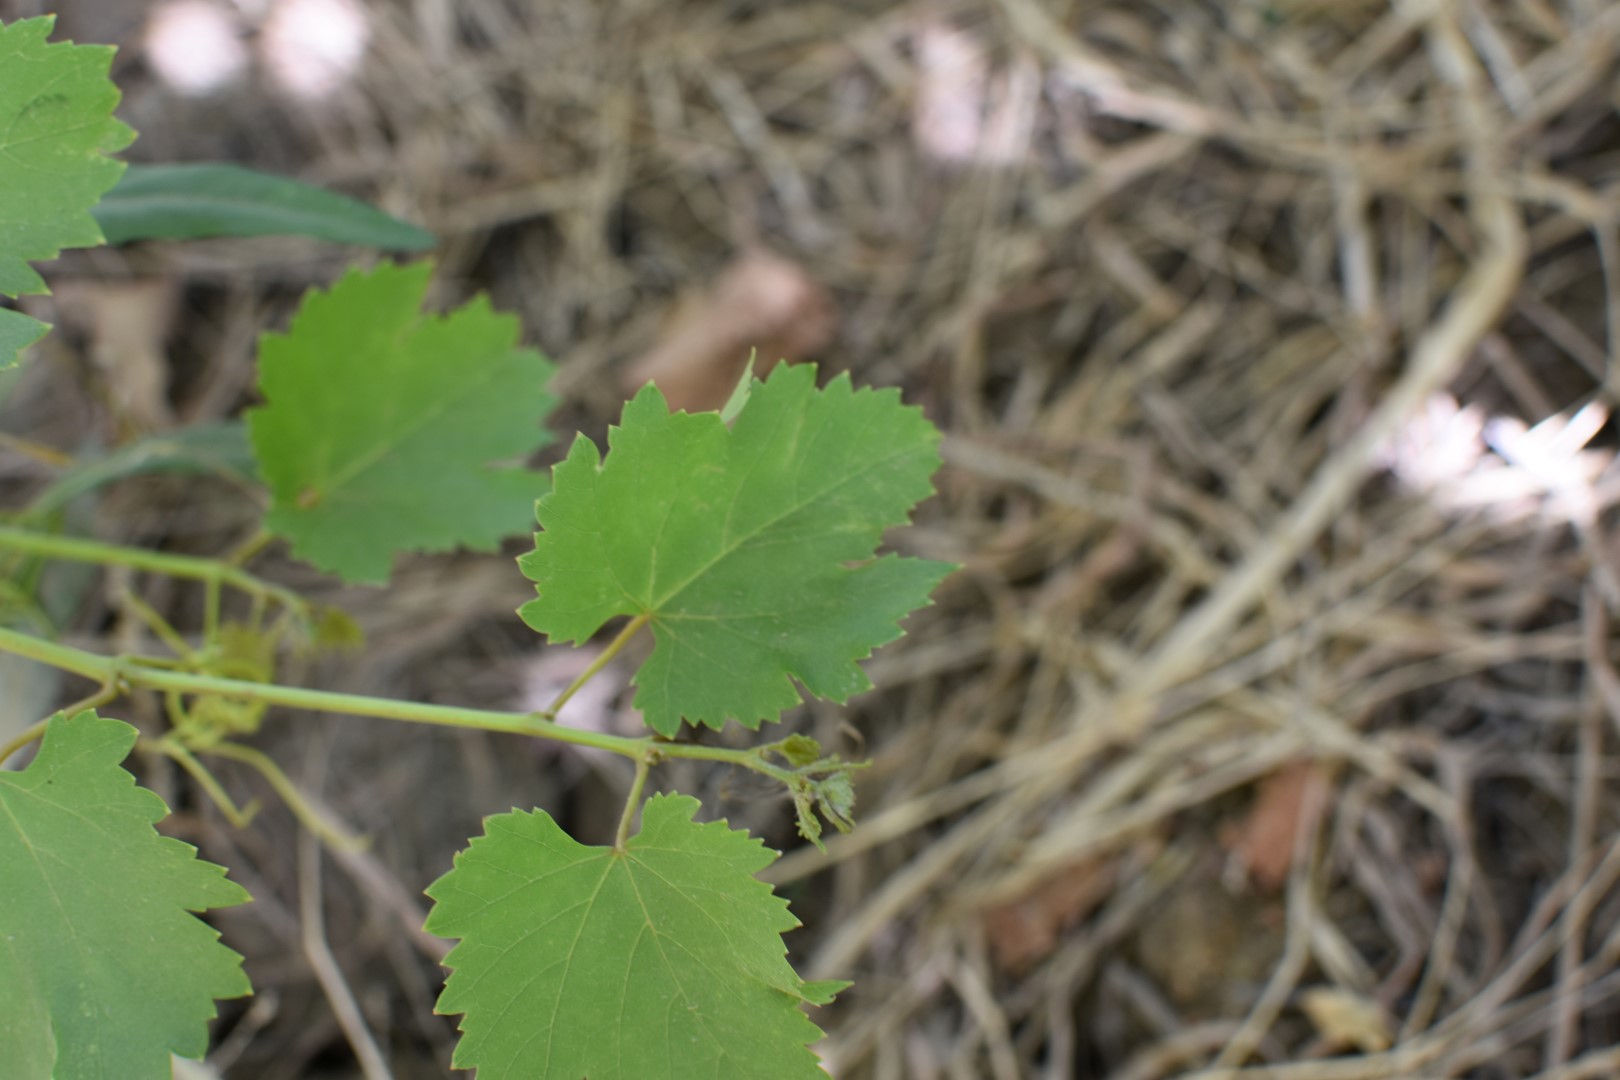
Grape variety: Halawani